This Kind of Love (film)

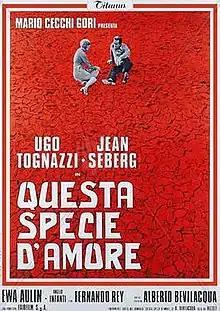

Questa specie d'amore (aka, This Kind of Love) is a 1972 Italian drama film directed by Alberto Bevilacqua. It is based on the novel with the same name written by Bevilacqua himself. The film was awarded with the David di Donatello for best film and two Nastro d'Argento awards for best screenplay and for best story.